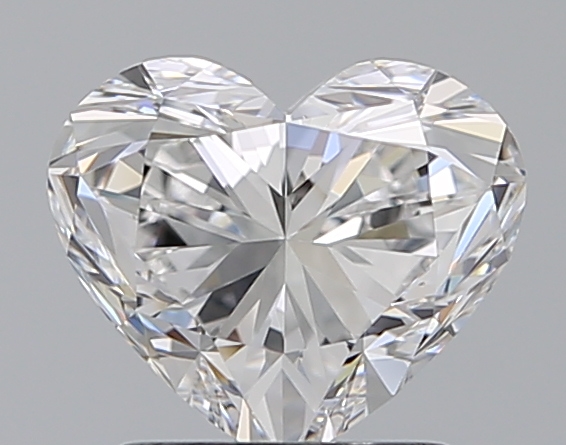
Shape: heart
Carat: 1.51
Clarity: VS1
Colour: E
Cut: EX
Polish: EX
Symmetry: EX
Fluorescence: N
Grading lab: GIA
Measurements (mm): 6.61 x 7.82 x 4.74